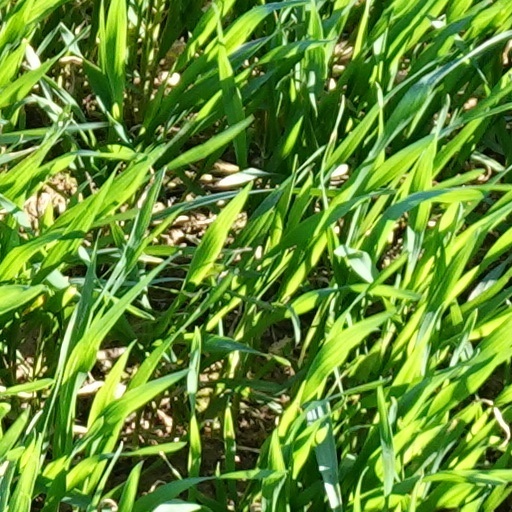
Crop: wheat